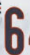
Number: 6